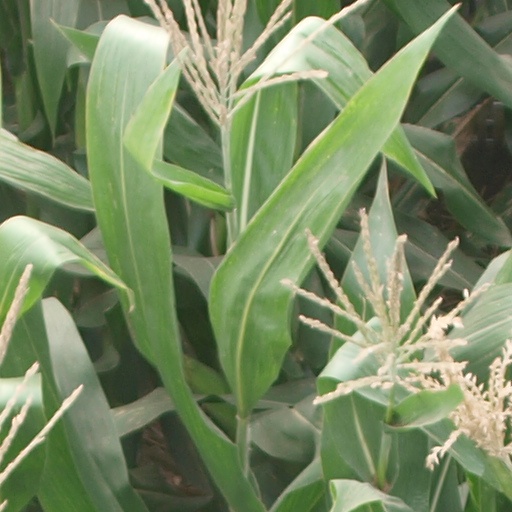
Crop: maize; corn